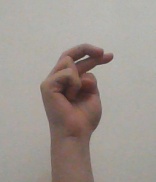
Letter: zay